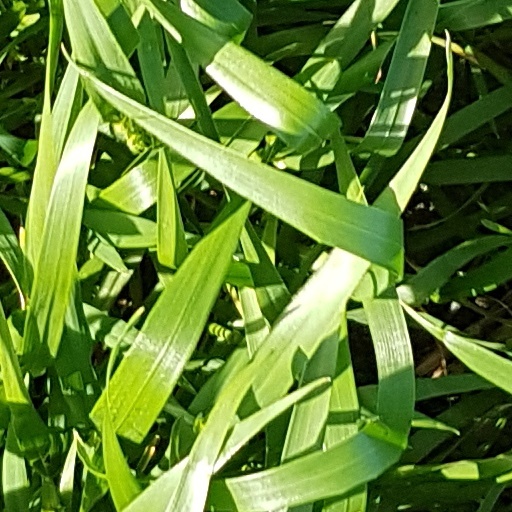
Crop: wheat